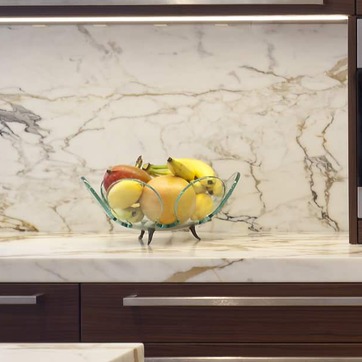
Material: food